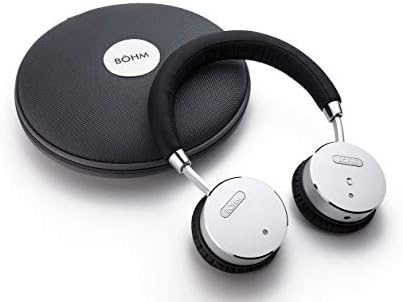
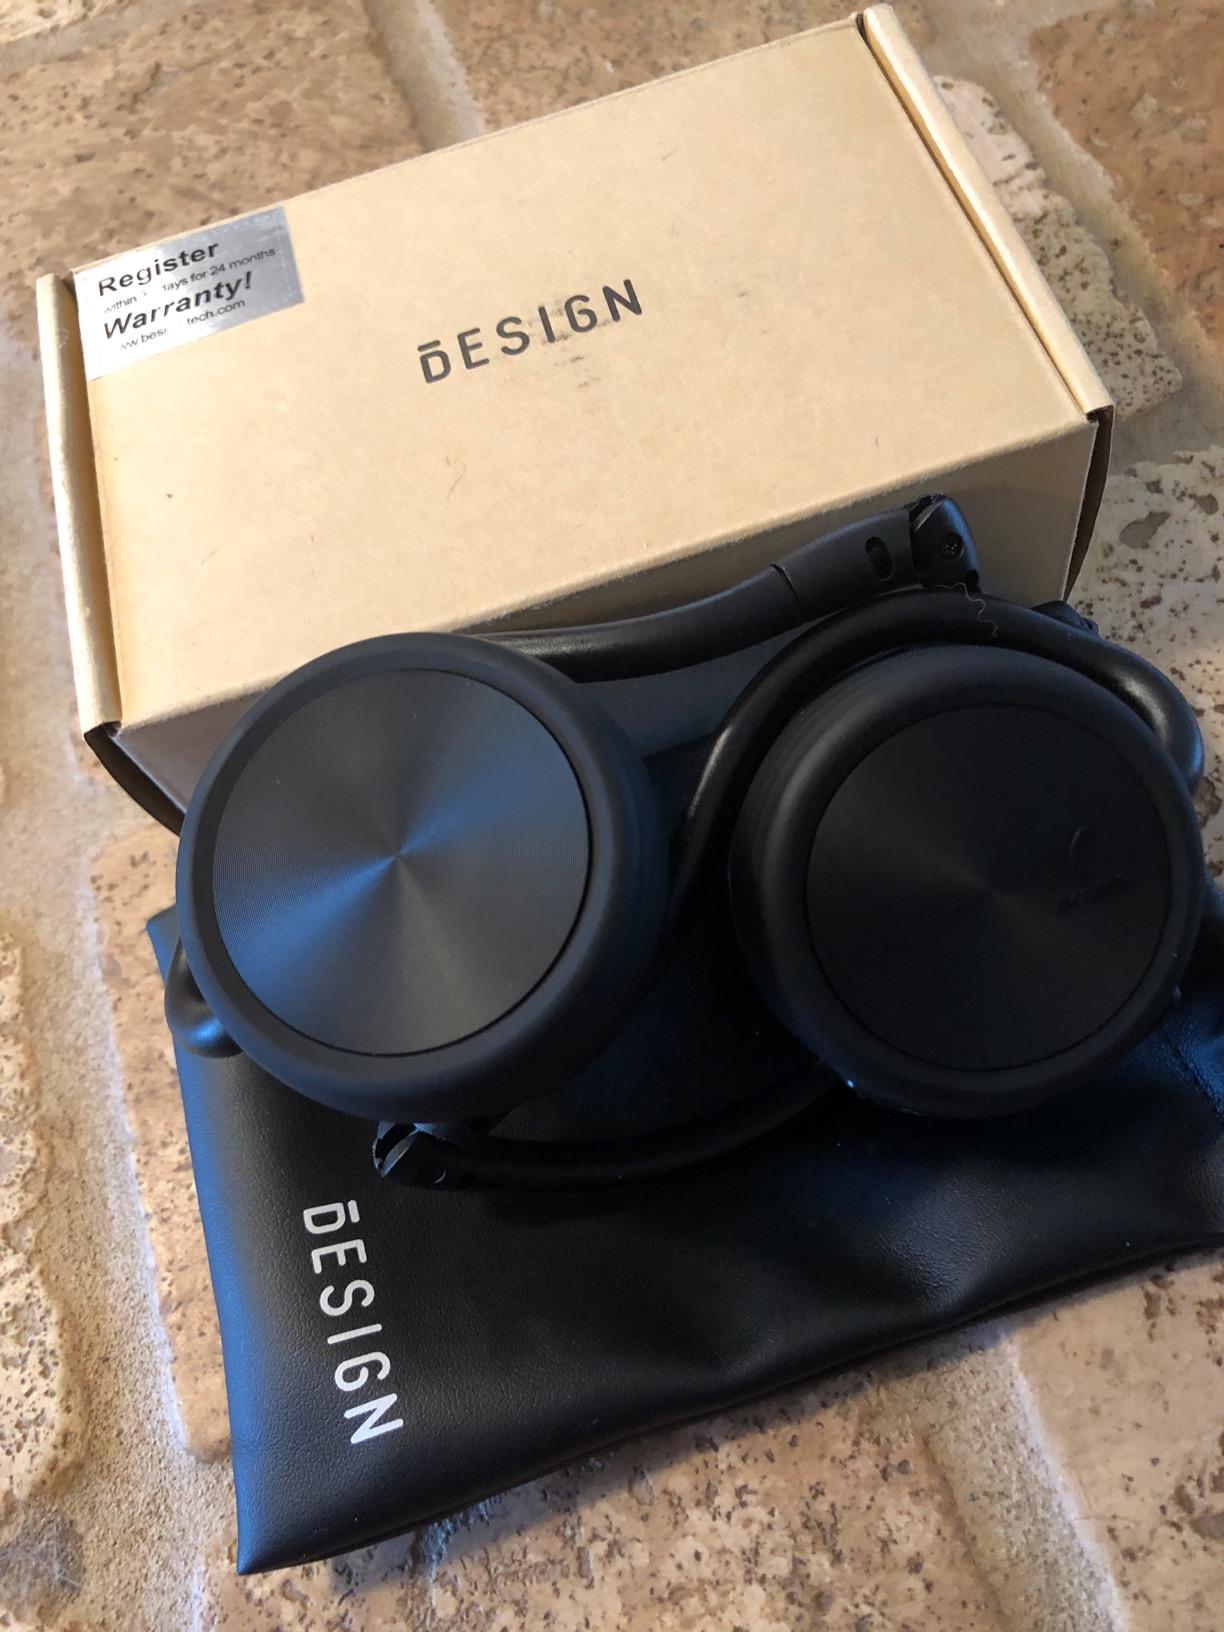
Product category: headphones
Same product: no